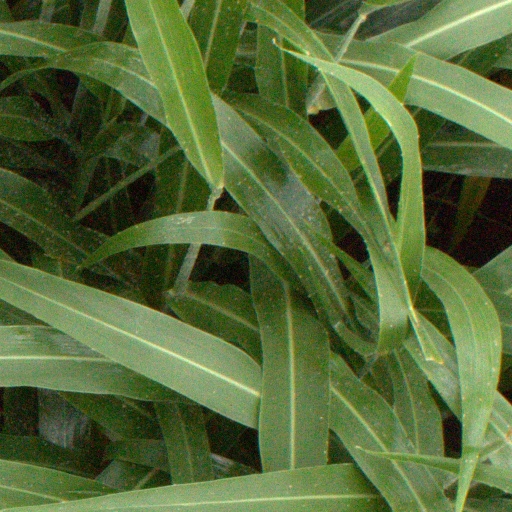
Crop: sorghum